Walter Koenig

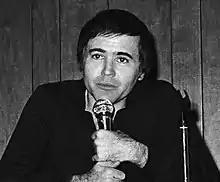
Koenig in 1980

Typecast as Chekov, Koenig found a great disparity between the adulation from Trekkies at "Star Trek" conventions and his obscurity in Hollywood, stating that "people are interested in Chekov, not me". Before the "Trek" movies started, Koenig found some work as a writer. He submitted freelance scripts to a number of shows, and was the main writer on the show "What Really Happened to the Class of '65?".